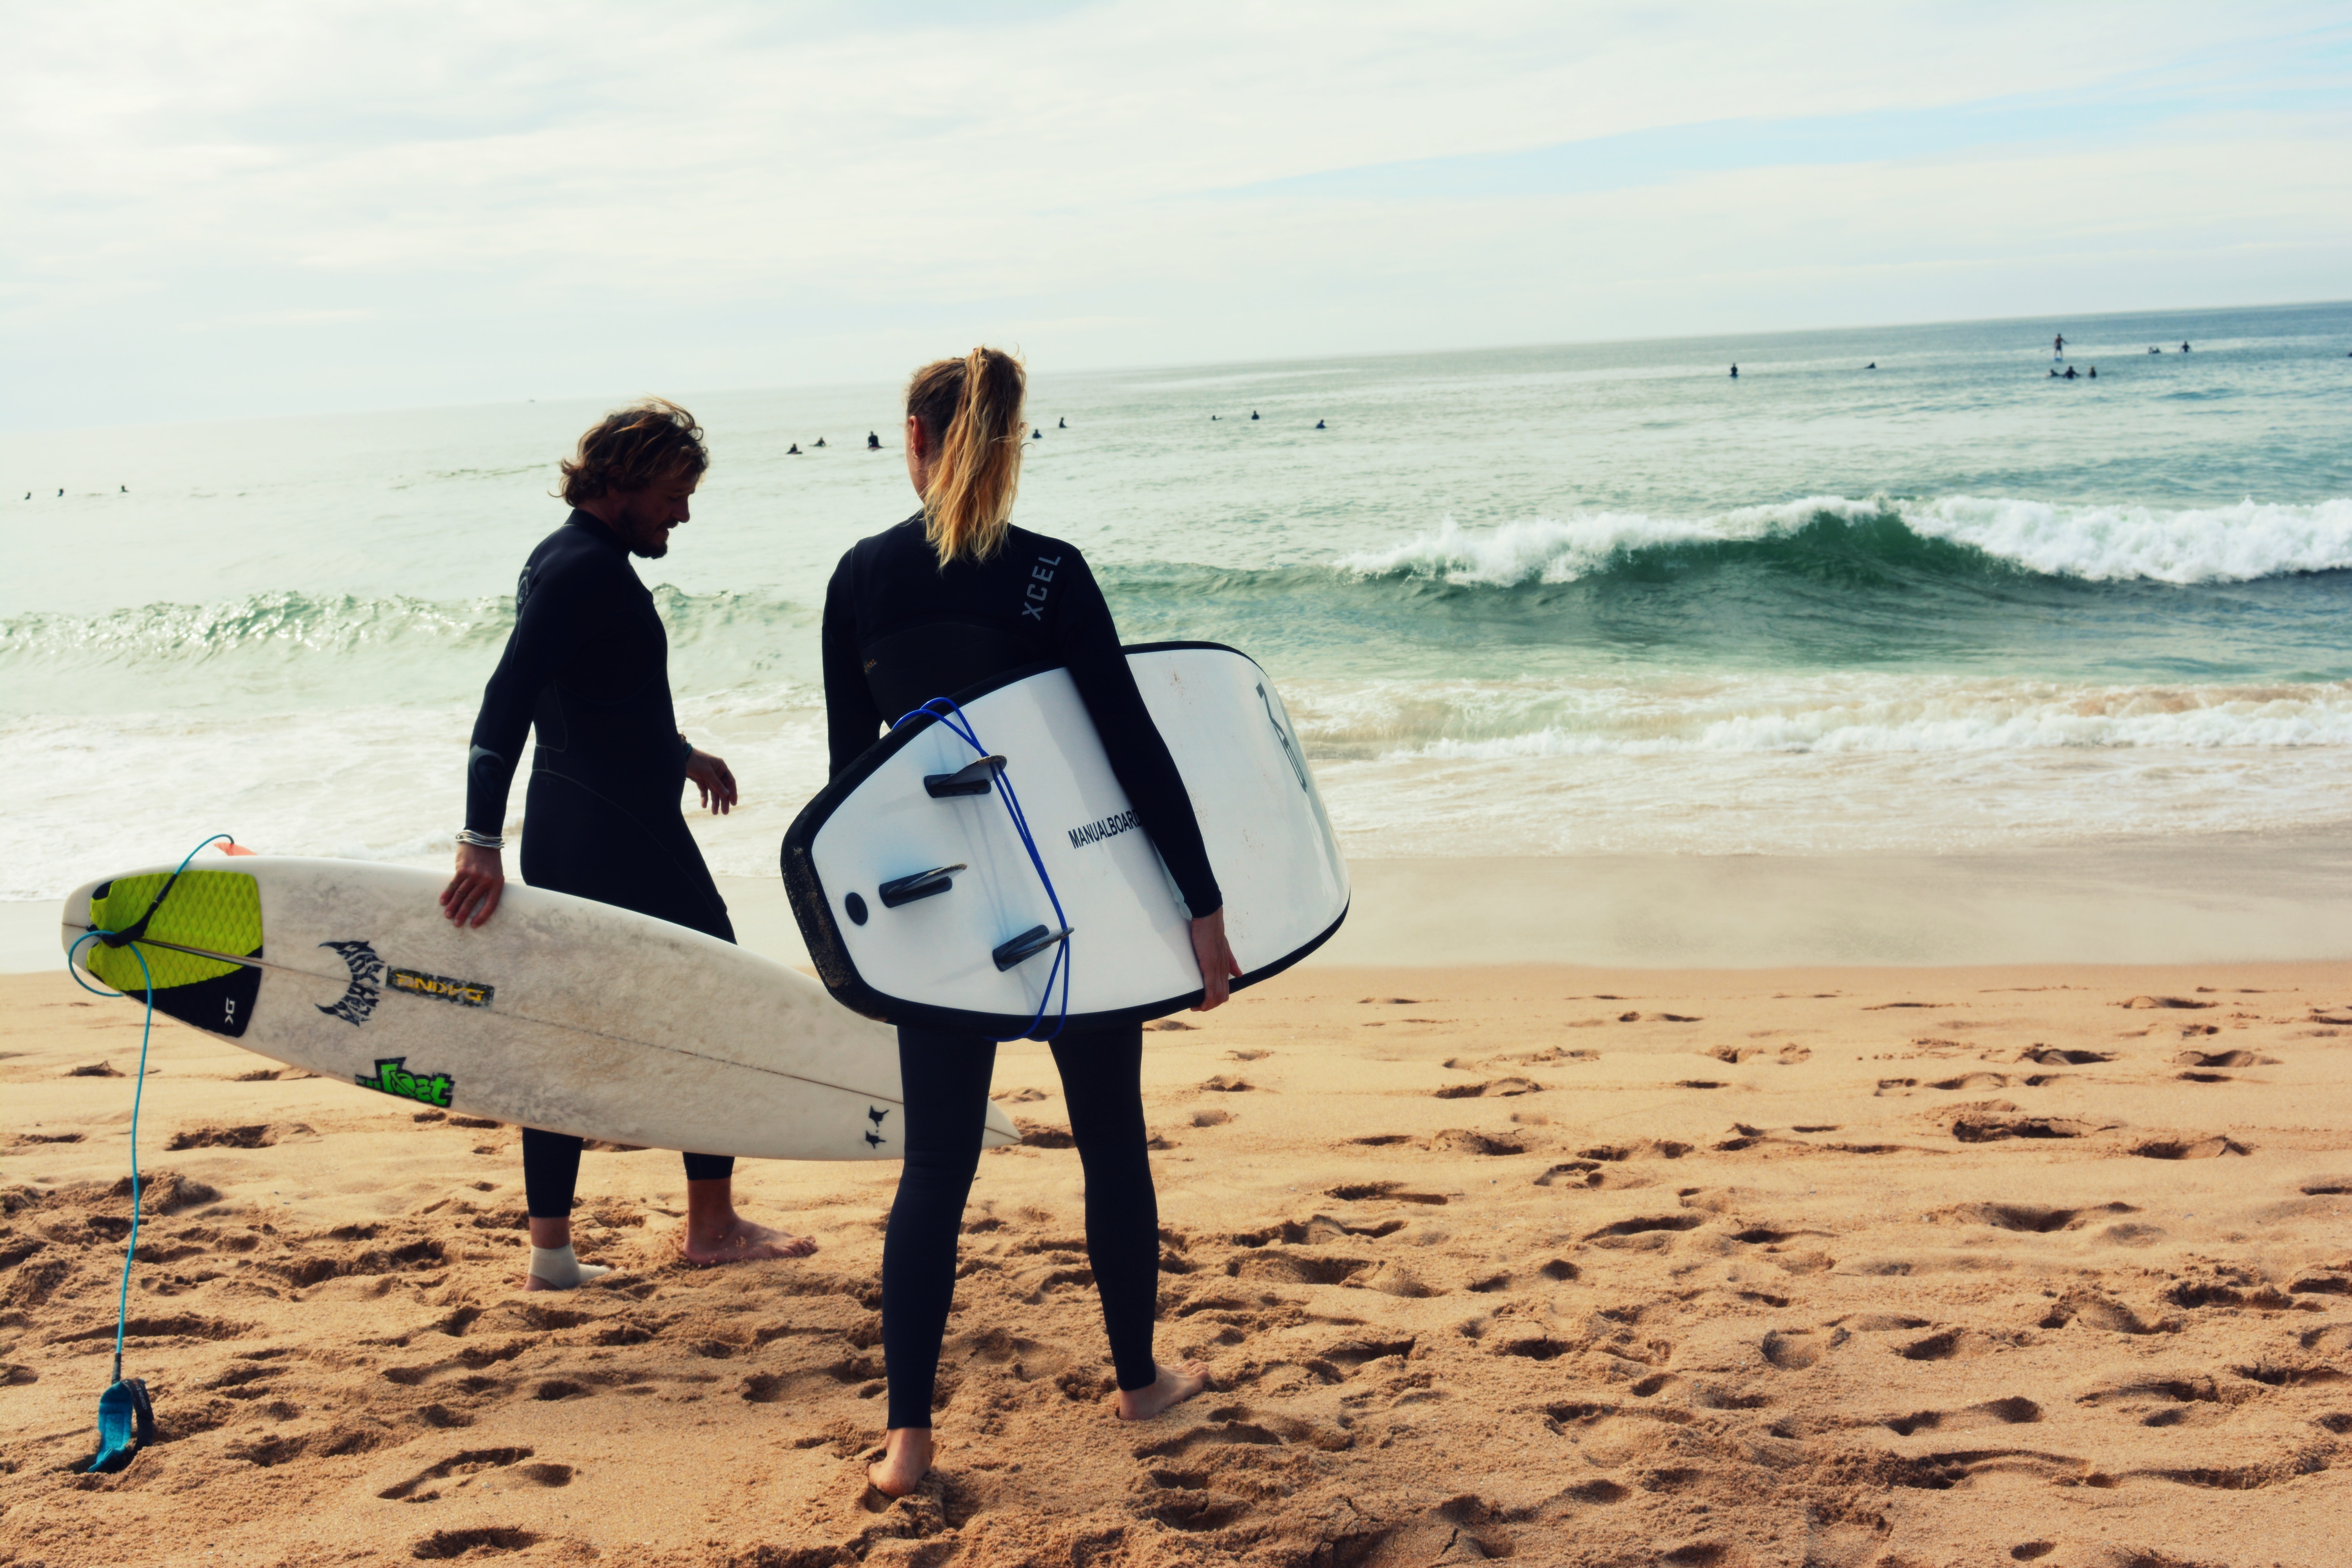
Surfing Equipment, surfboard, surfing, wetsuit, beach, surface water sports, boardsport, bodyboarding, ocean, skimboarding, wind wave, sea, fun, wave, vacation, water sport, personal protective equipment, recreation, coast, sand, sports equipment